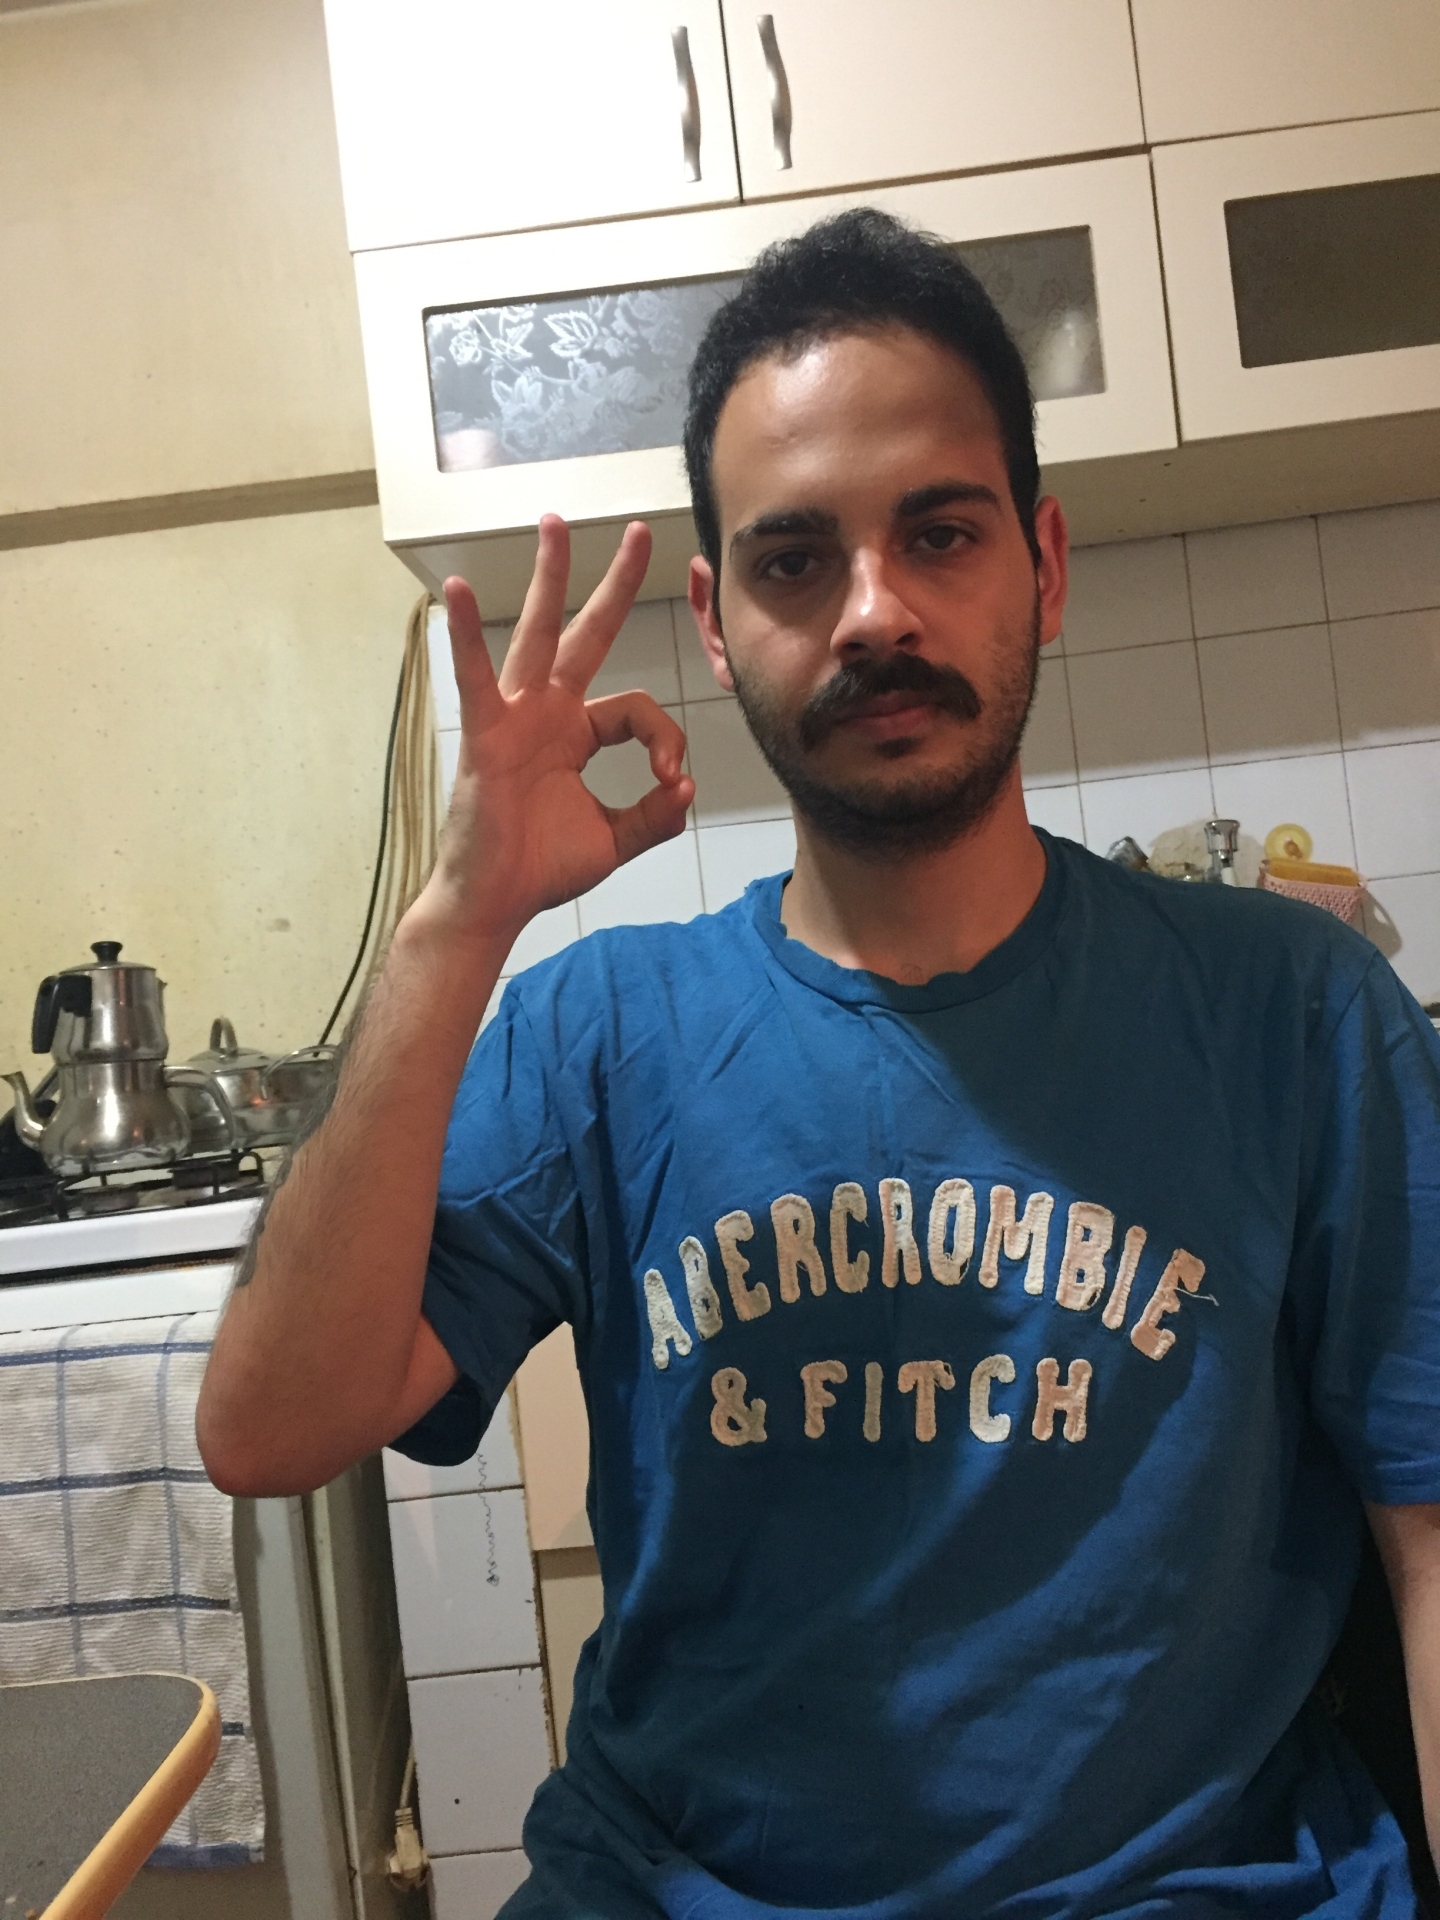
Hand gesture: ok